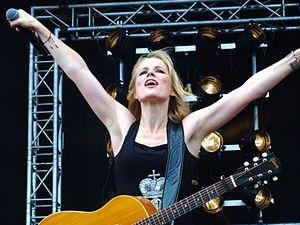
Ilse de Lange, plus connue sous son nom de scène Ilse DeLange, née le 13 mai 1977 à Almelo, est une auteur-compositrice-interprète et guitariste néerlandaise. Elle s'illustre notamment dans les registres de pop rock et country pop.